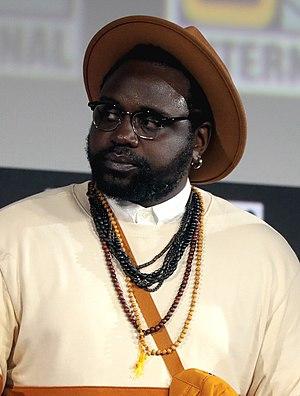
"Brian Tyree Henry est un acteur américain. Il est surtout connu pour son rôle de ""Paper Boi"" dans la série dramatique FX Atlanta, pour laquelle il a reçu une nomination aux Primetime Emmy Award pour le meilleur acteur dans une comédie.